Arzens

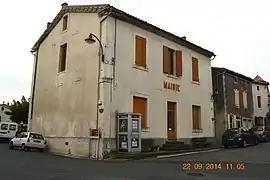
The old Town Hall

Arzens is a commune in the Aude department in the Occitanie region of southern France.